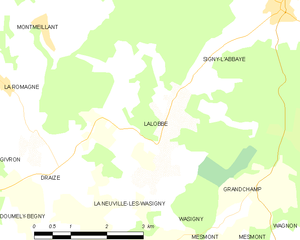
Carte des communes françaises: Lalobbe